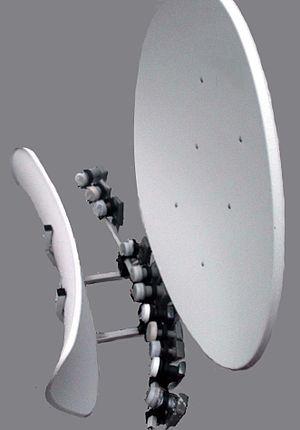
Une antenne parabolique ou antenne cassegrain, grégorienne, communément appelée parabole par le grand public, prend son origine dans le télescope de type Cassegrain de Laurent Cassegrain et le télescope grégorien de James Gregory. C'est une antenne disposant d'un réflecteur paraboloïdal, basé sur les propriétés géométriques de la courbe nommée parabole et de la surface nommée paraboloïde de révolution. Cette antenne qualifiée d'universelle puisqu'elle fonctionne en théorie sur n'importe quelle fréquence ou longueur d'onde, est cependant seulement employée à partir de la bande L dès 1,1 GHz et lorsqu'un gain d'antenne élevé est recherché. On estime que l'intérêt d'un réflecteur parabolique ne se fait sentir qu'à partir d'un diamètre supérieur à 4 fois la longueur d'onde du signal à transmettre. Sauf exception, les radioamateurs utilisent ce type d'antenne surtout au-dessus de 430 MHz, avec des paraboles qui dépassent par conséquent les 3 mètres de diamètre.
La télévision par satellite consiste à émettre depuis un satellite en orbite géostationnaire des programmes de télévision analogiques et numériques.